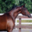
Label: horse